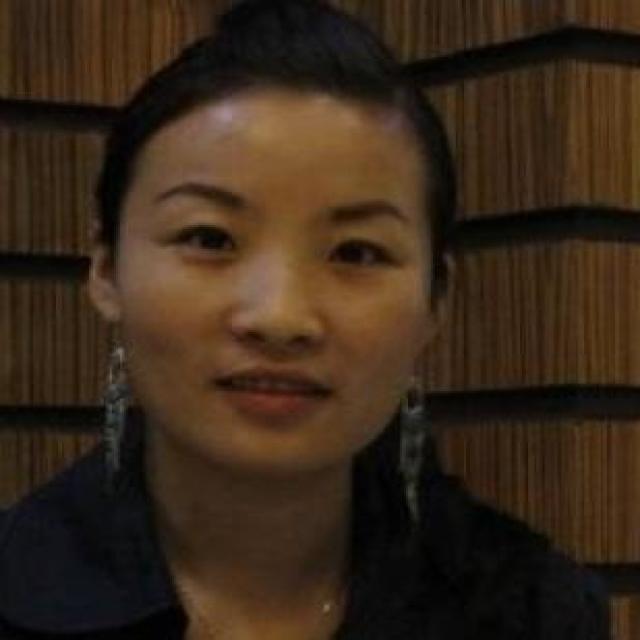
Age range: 21-44